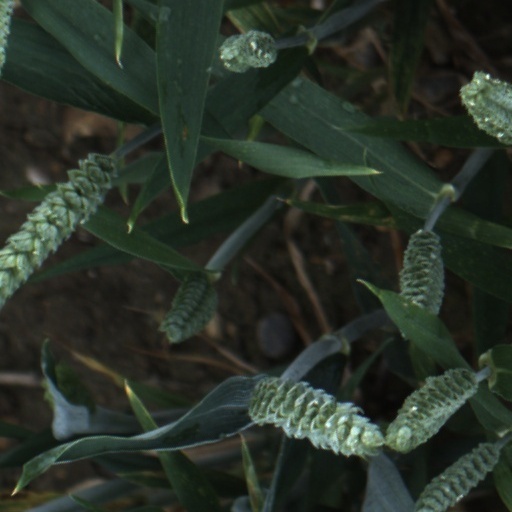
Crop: wheat